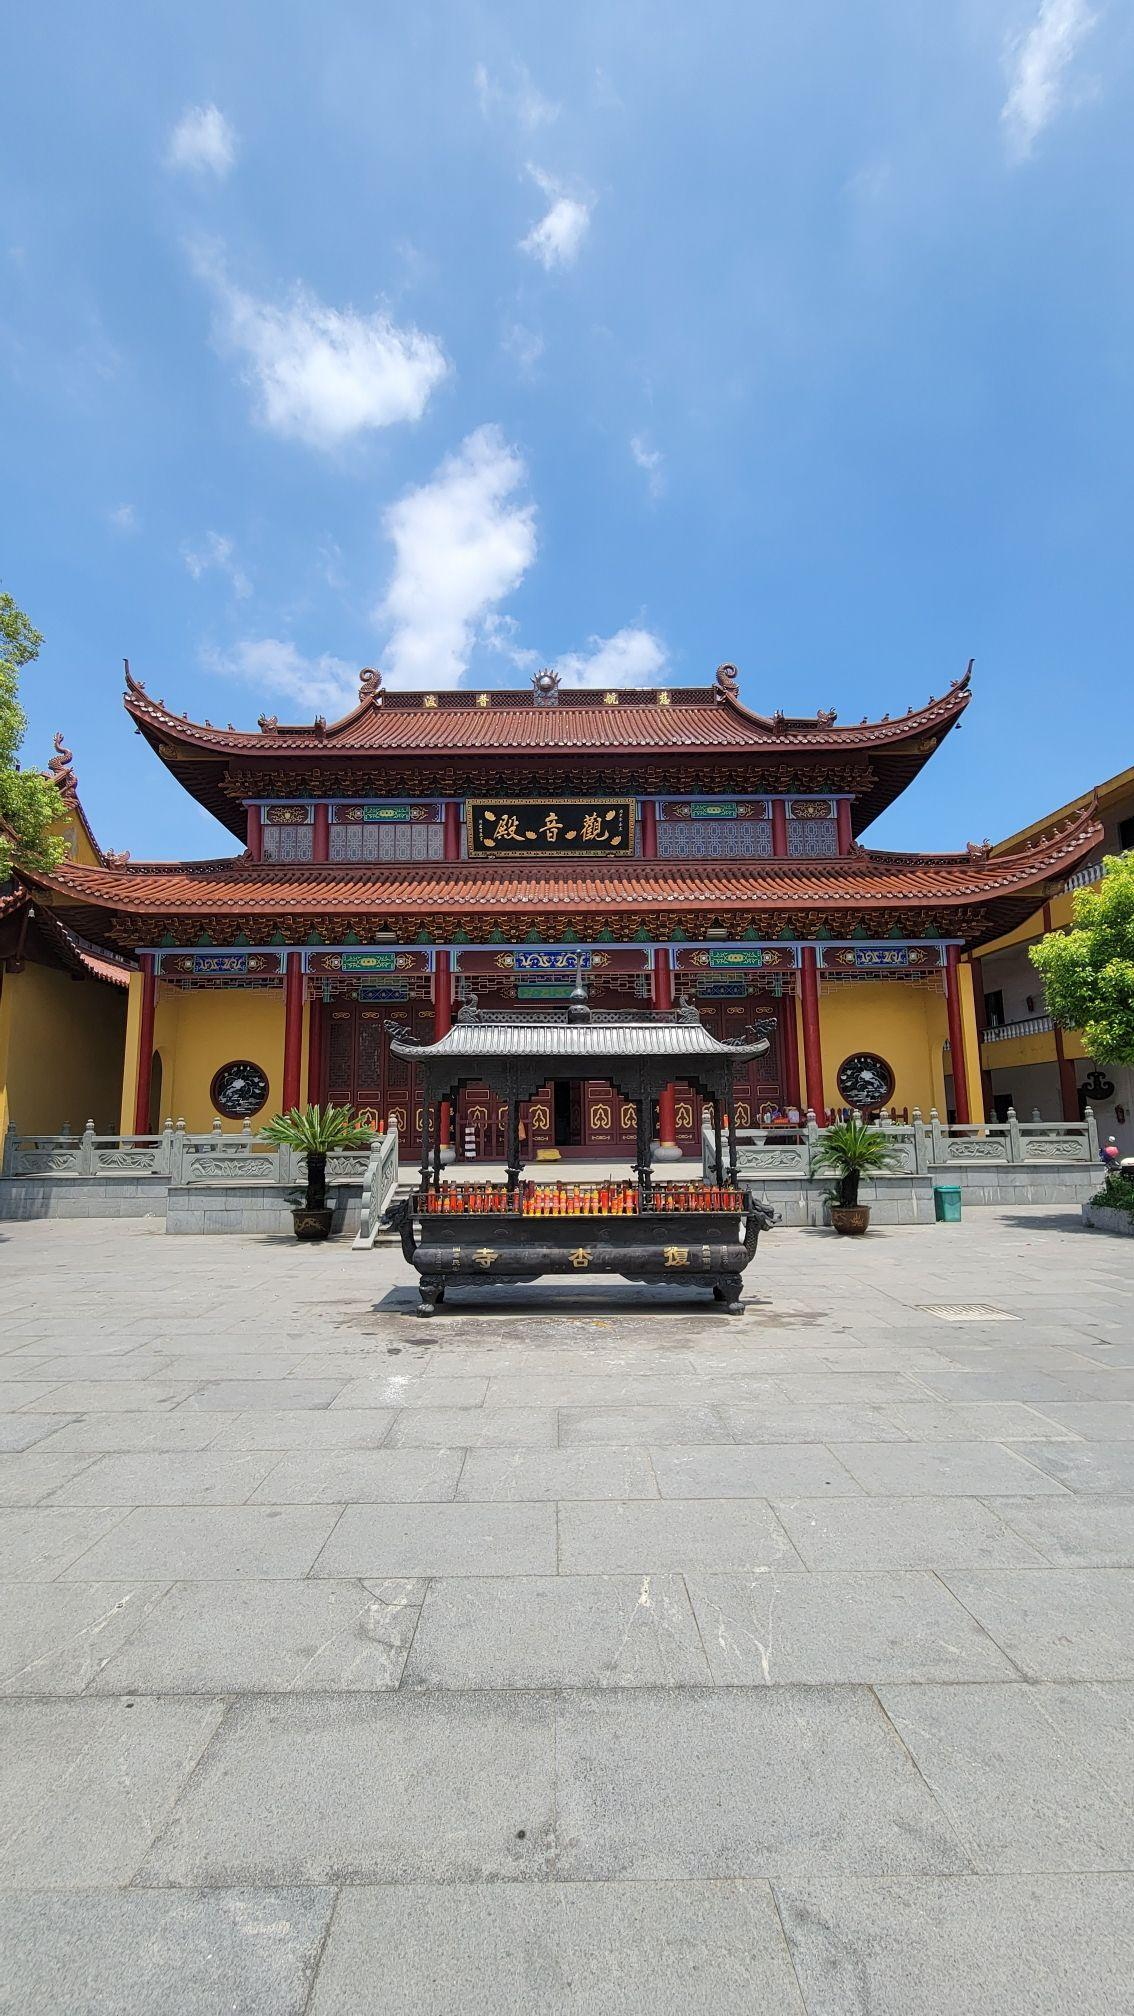
地标名称：复杏寺